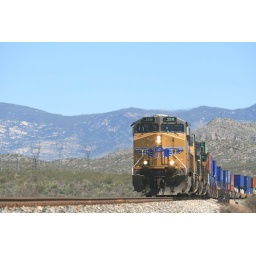
UP double stack train flying over Cienega Creek